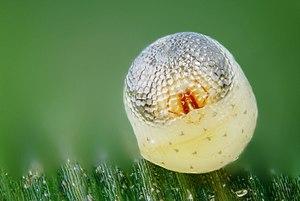
Le Tircis est une espèce de lépidoptères de la famille des Nymphalidae, de la sous-famille des Satyrinae et du genre Pararge.